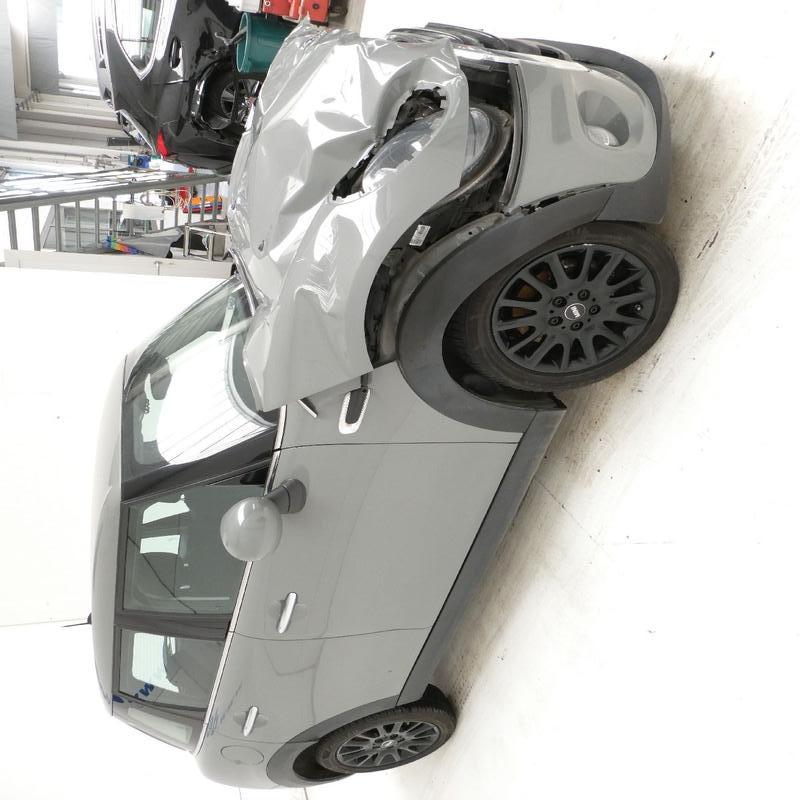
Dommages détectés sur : plaque d'immatriculation avant, pare-choc avant, feu avant droit, feu avant gauche, capot, aile avant droite, aile avant gauche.
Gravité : majeur